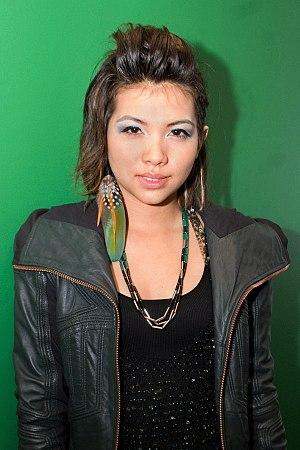
Cet article présente les personnages de la série télévisée américaine Vampire Diaries, qui compte actuellement huit saisons.